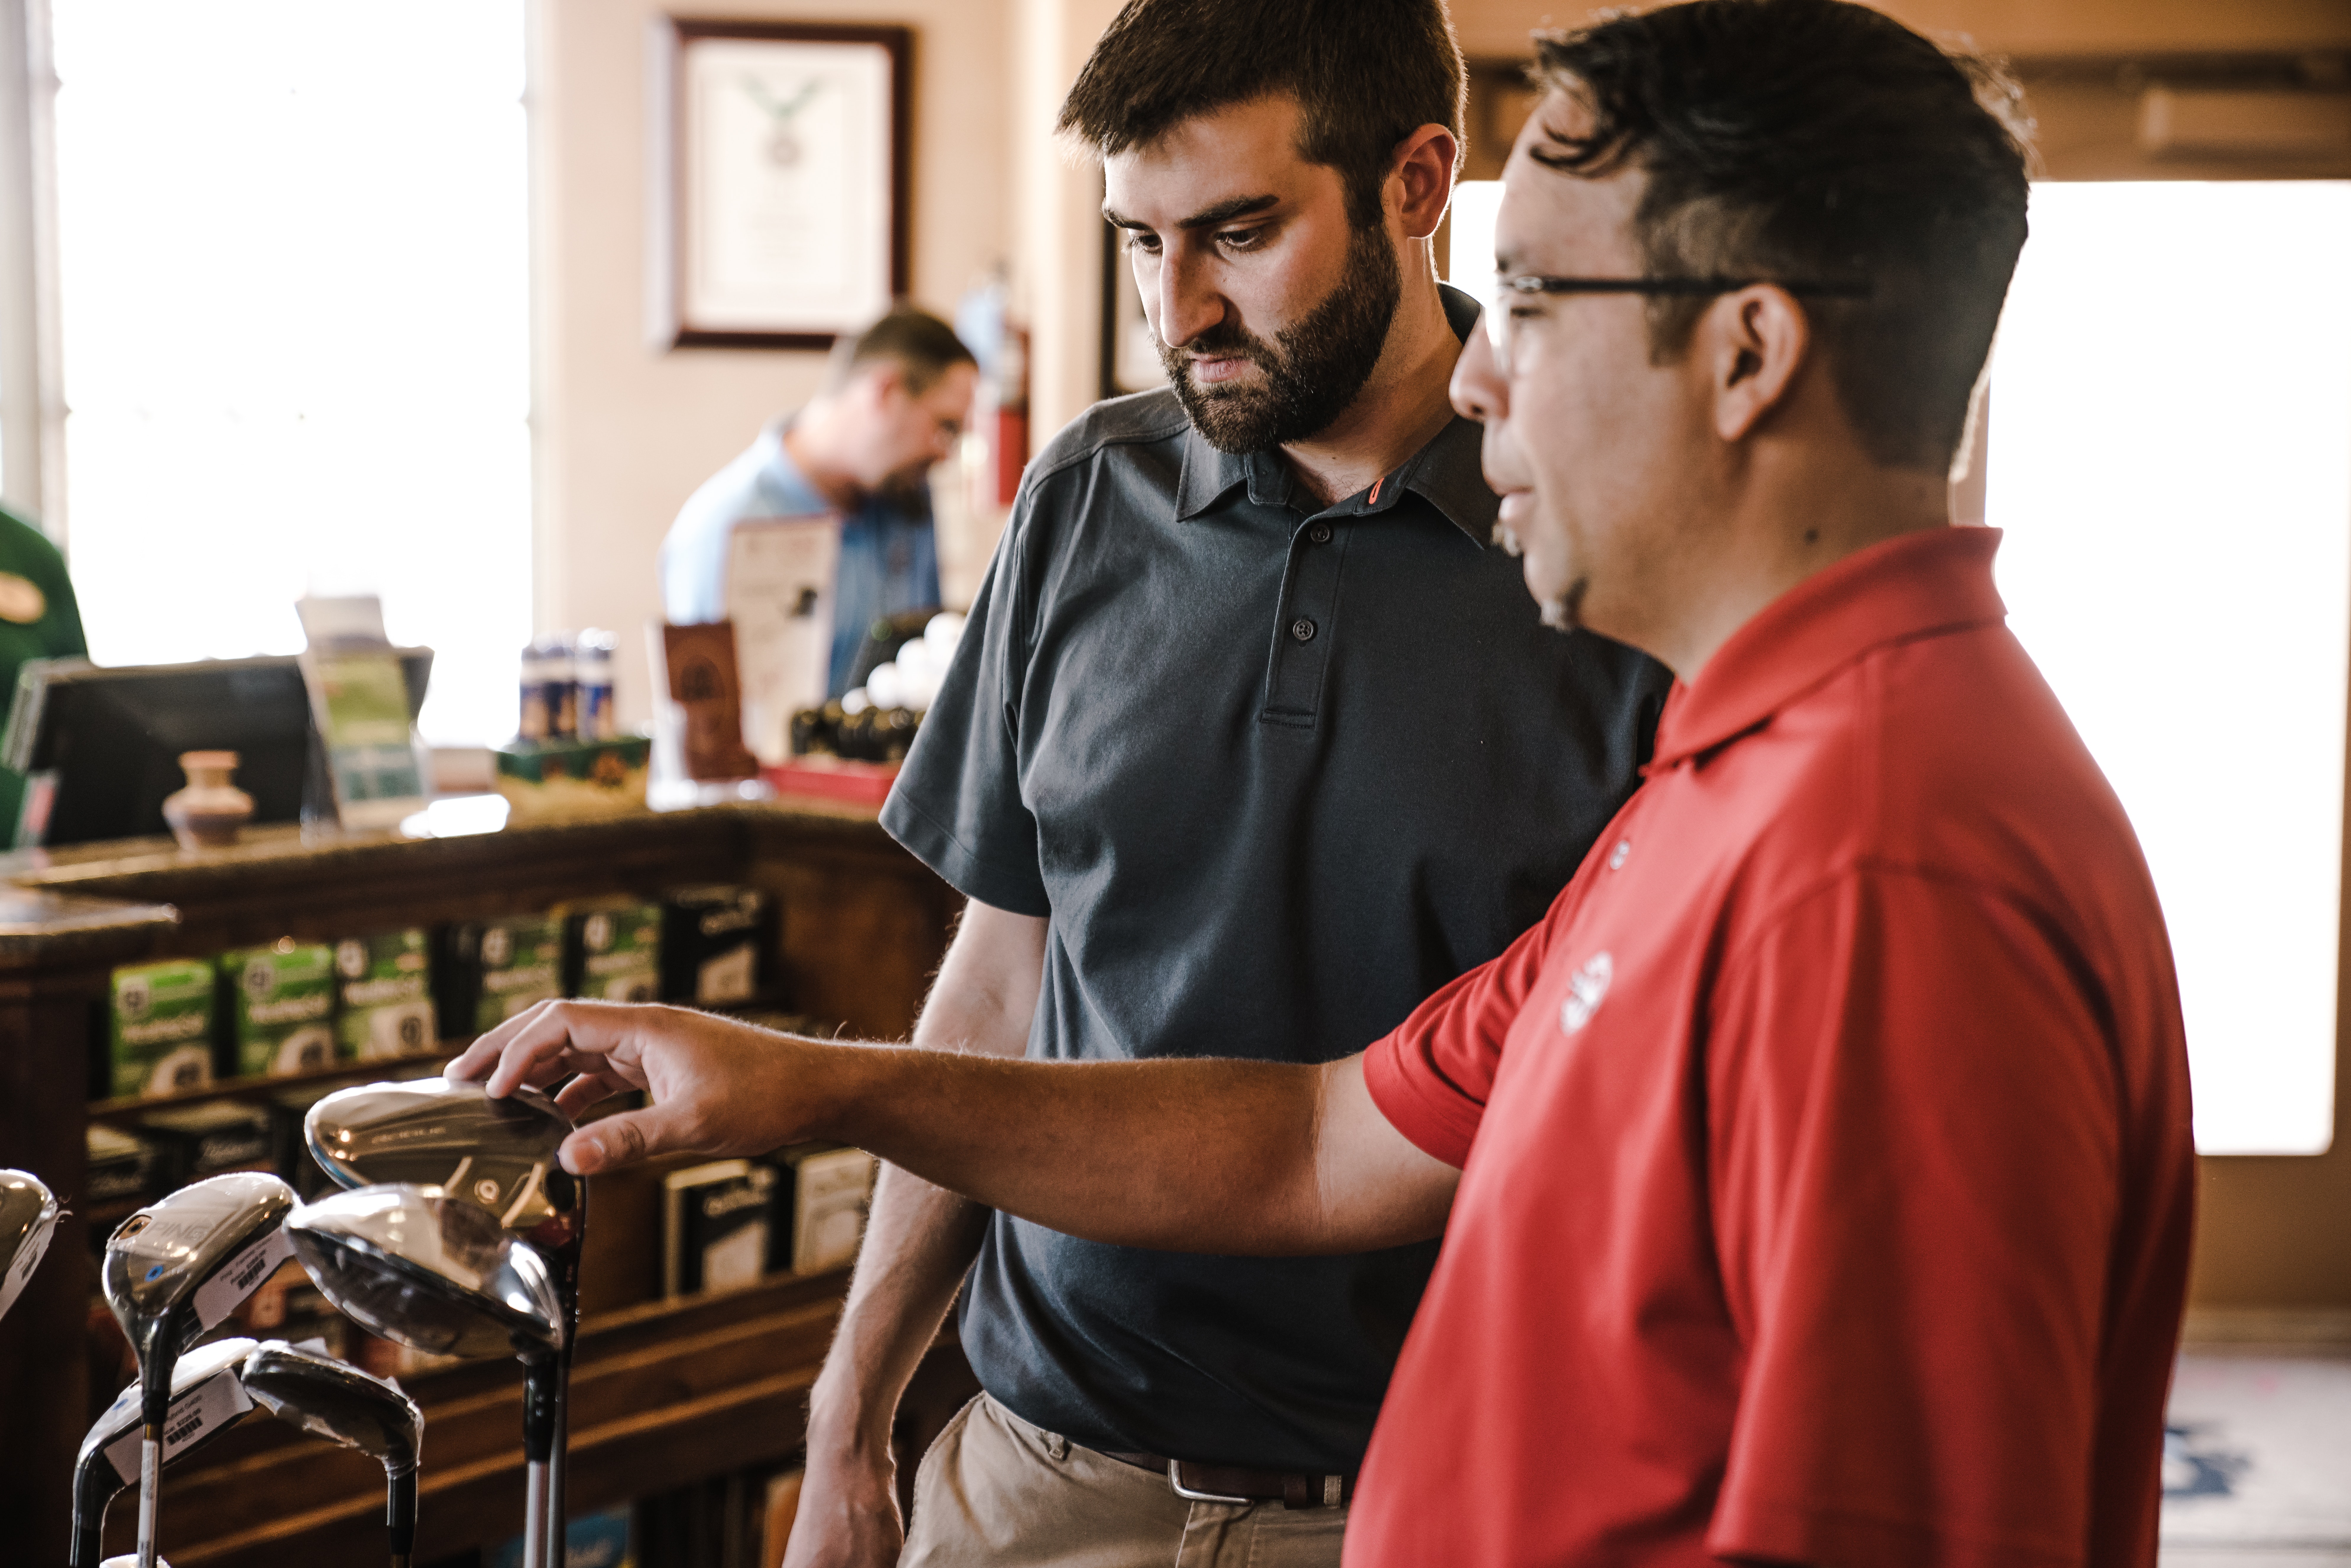
eyewear, room, glasses, photography, conversation, vision care